Pennsylvania Route 35

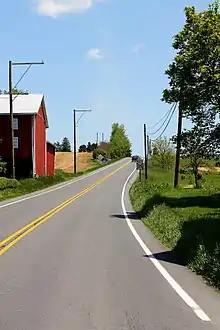
PA 35 northbound in Snyder County

PA 35 enters Lack Township in Juniata County and becomes an unnamed road, passing through more valley farmland with some homes. The road heads into more forested areas as it runs through Cross Keys and Peru Mills. The route heads through more forests with a few agricultural clearings, crossing into Tuscarora Township. At this point, PA 35 runs through farmland with some woods and homes, passing through Reeds Gap and coming to an intersection with the western terminus of PA 850. Following this, the road turns more to the north-northeast and heads into forests. The route curves northeast again and continues through more wooded areas with occasional farm fields, heading into Beale Township. PA 35 heads through more agricultural surroundings with occasional woods and homes, passing through Nook and Walnut. The road continues into Milford Township and heads through more open farmland. Farther northeast, the route heads through a mix of farmland and woodland as it comes to a junction with PA 333. Here, PA 333 turns northeast to form a concurrency with PA 35 and the road heads north through areas of woods and farms with some development. The road crosses into the borough of Mifflin and becomes Wilson Street, turning to the east. PA 333 splits from PA 35 by heading north, with PA 35 coming to a bridge over Norfolk Southern's Pittsburgh Line and continues east as an unnamed road to a bridge over the Juniata River. Crossing the river, the road leaves Mifflin and heads back into Milford Township, crossing into Fermanagh Township in the middle of the river.